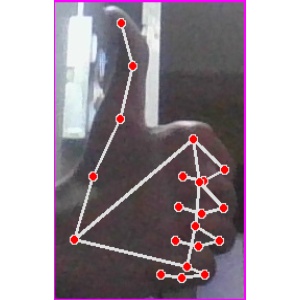
अक्षर: थ